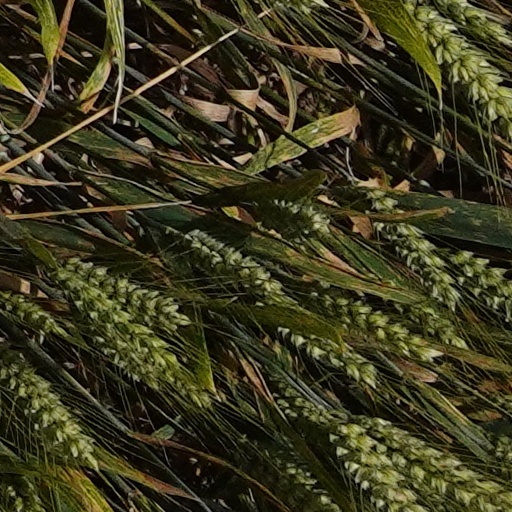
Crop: wheat